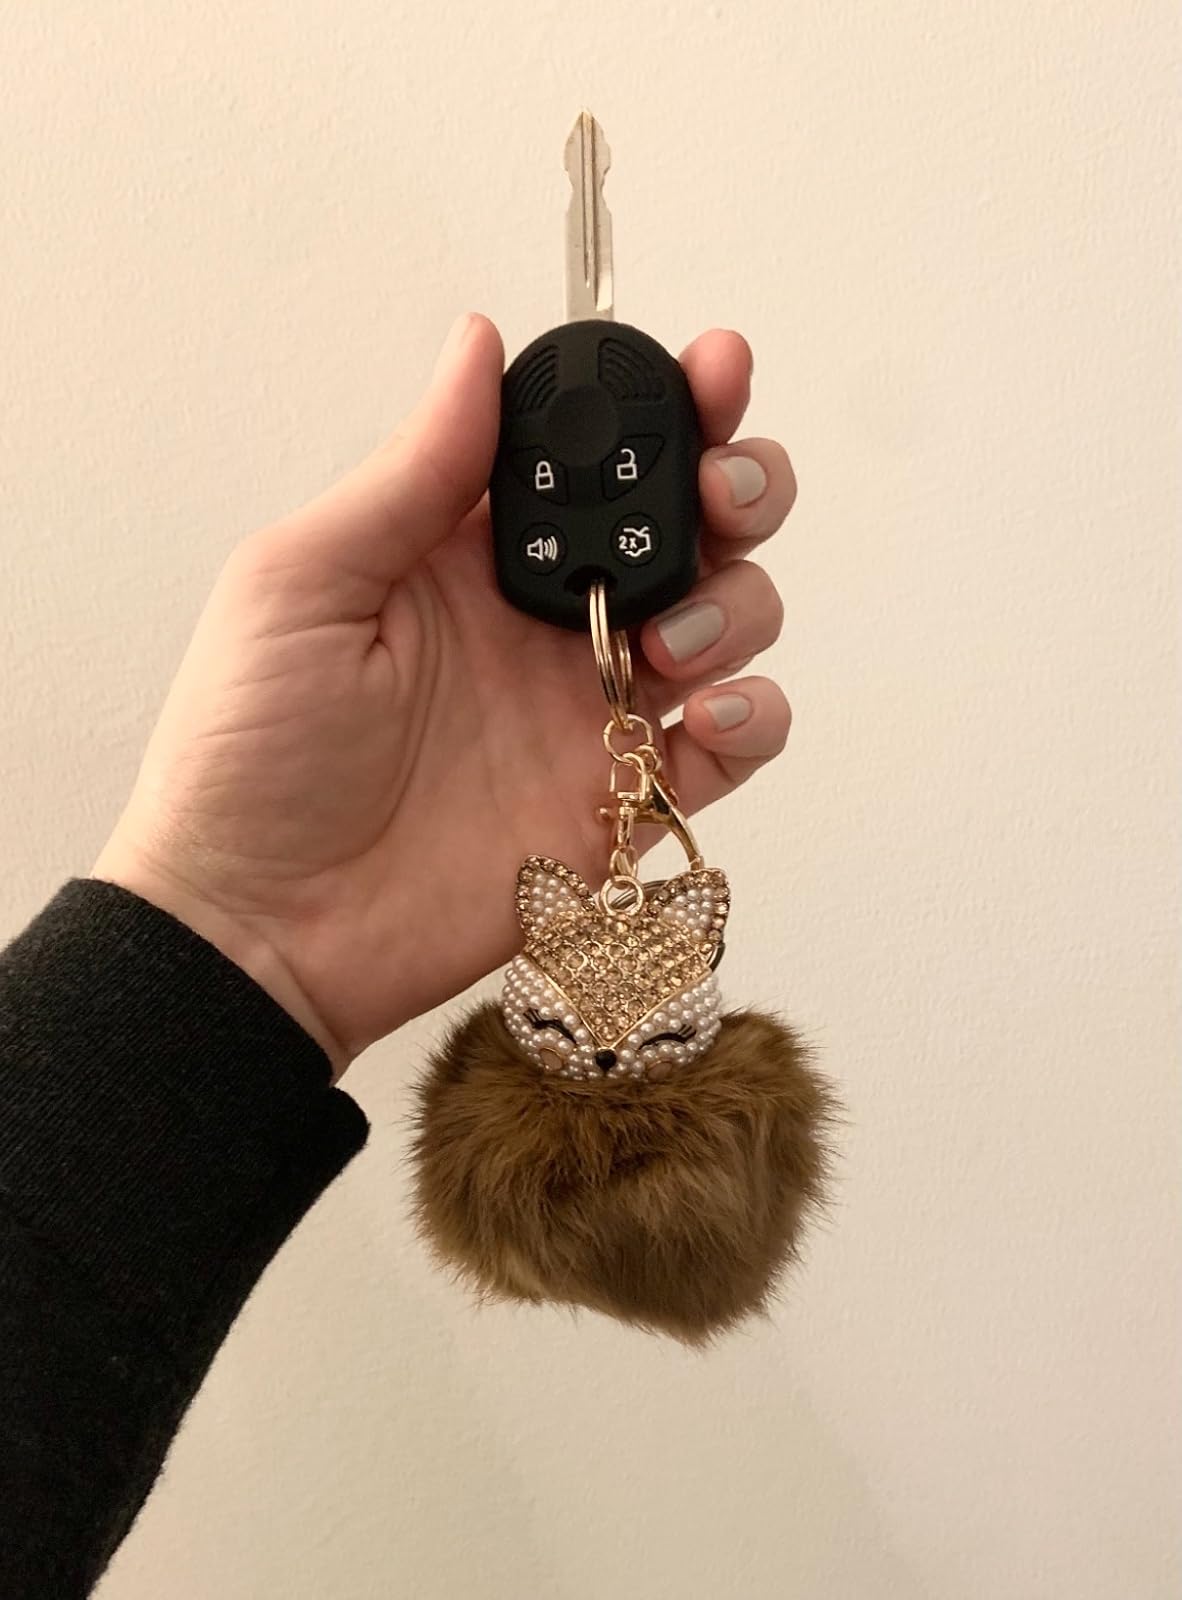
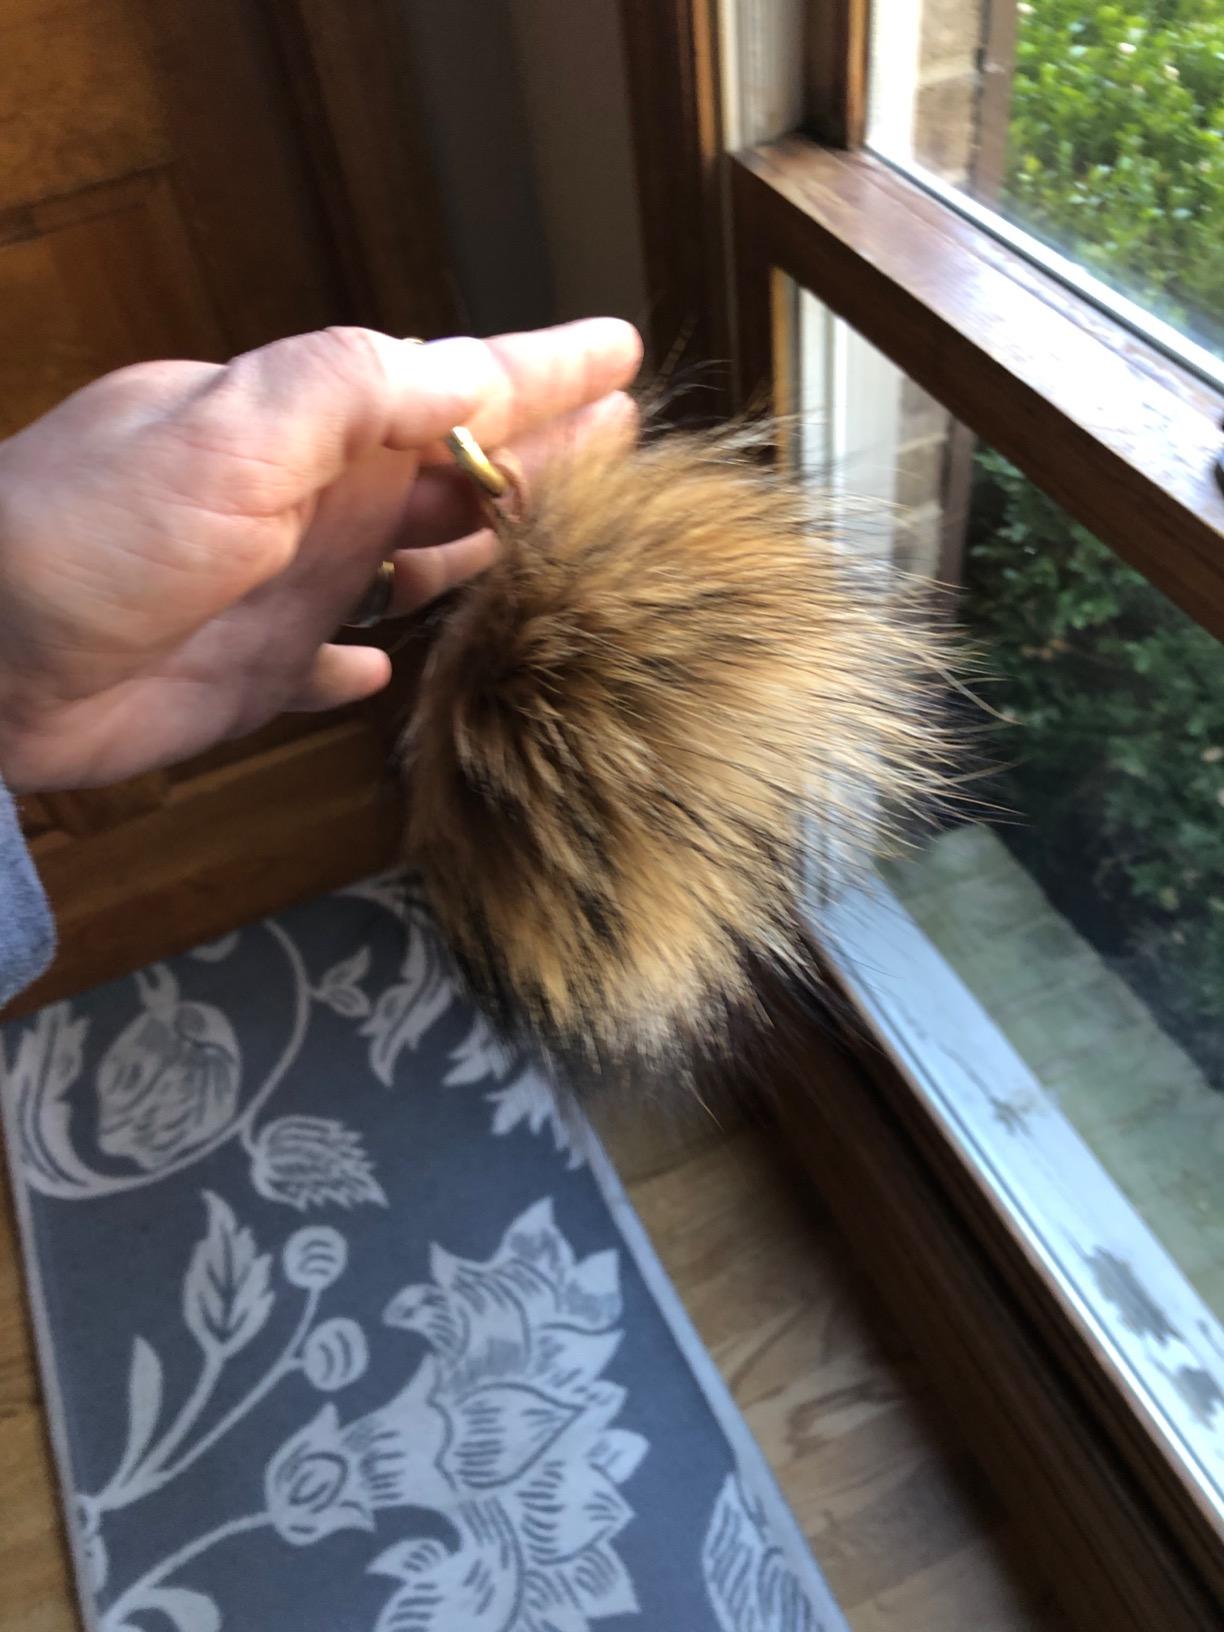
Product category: accessories_keychain
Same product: no